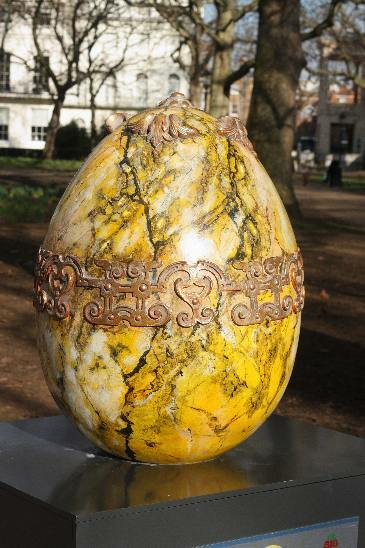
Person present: No